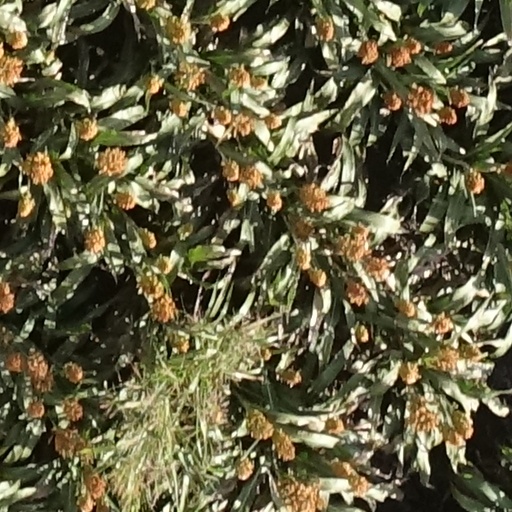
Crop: sorghum